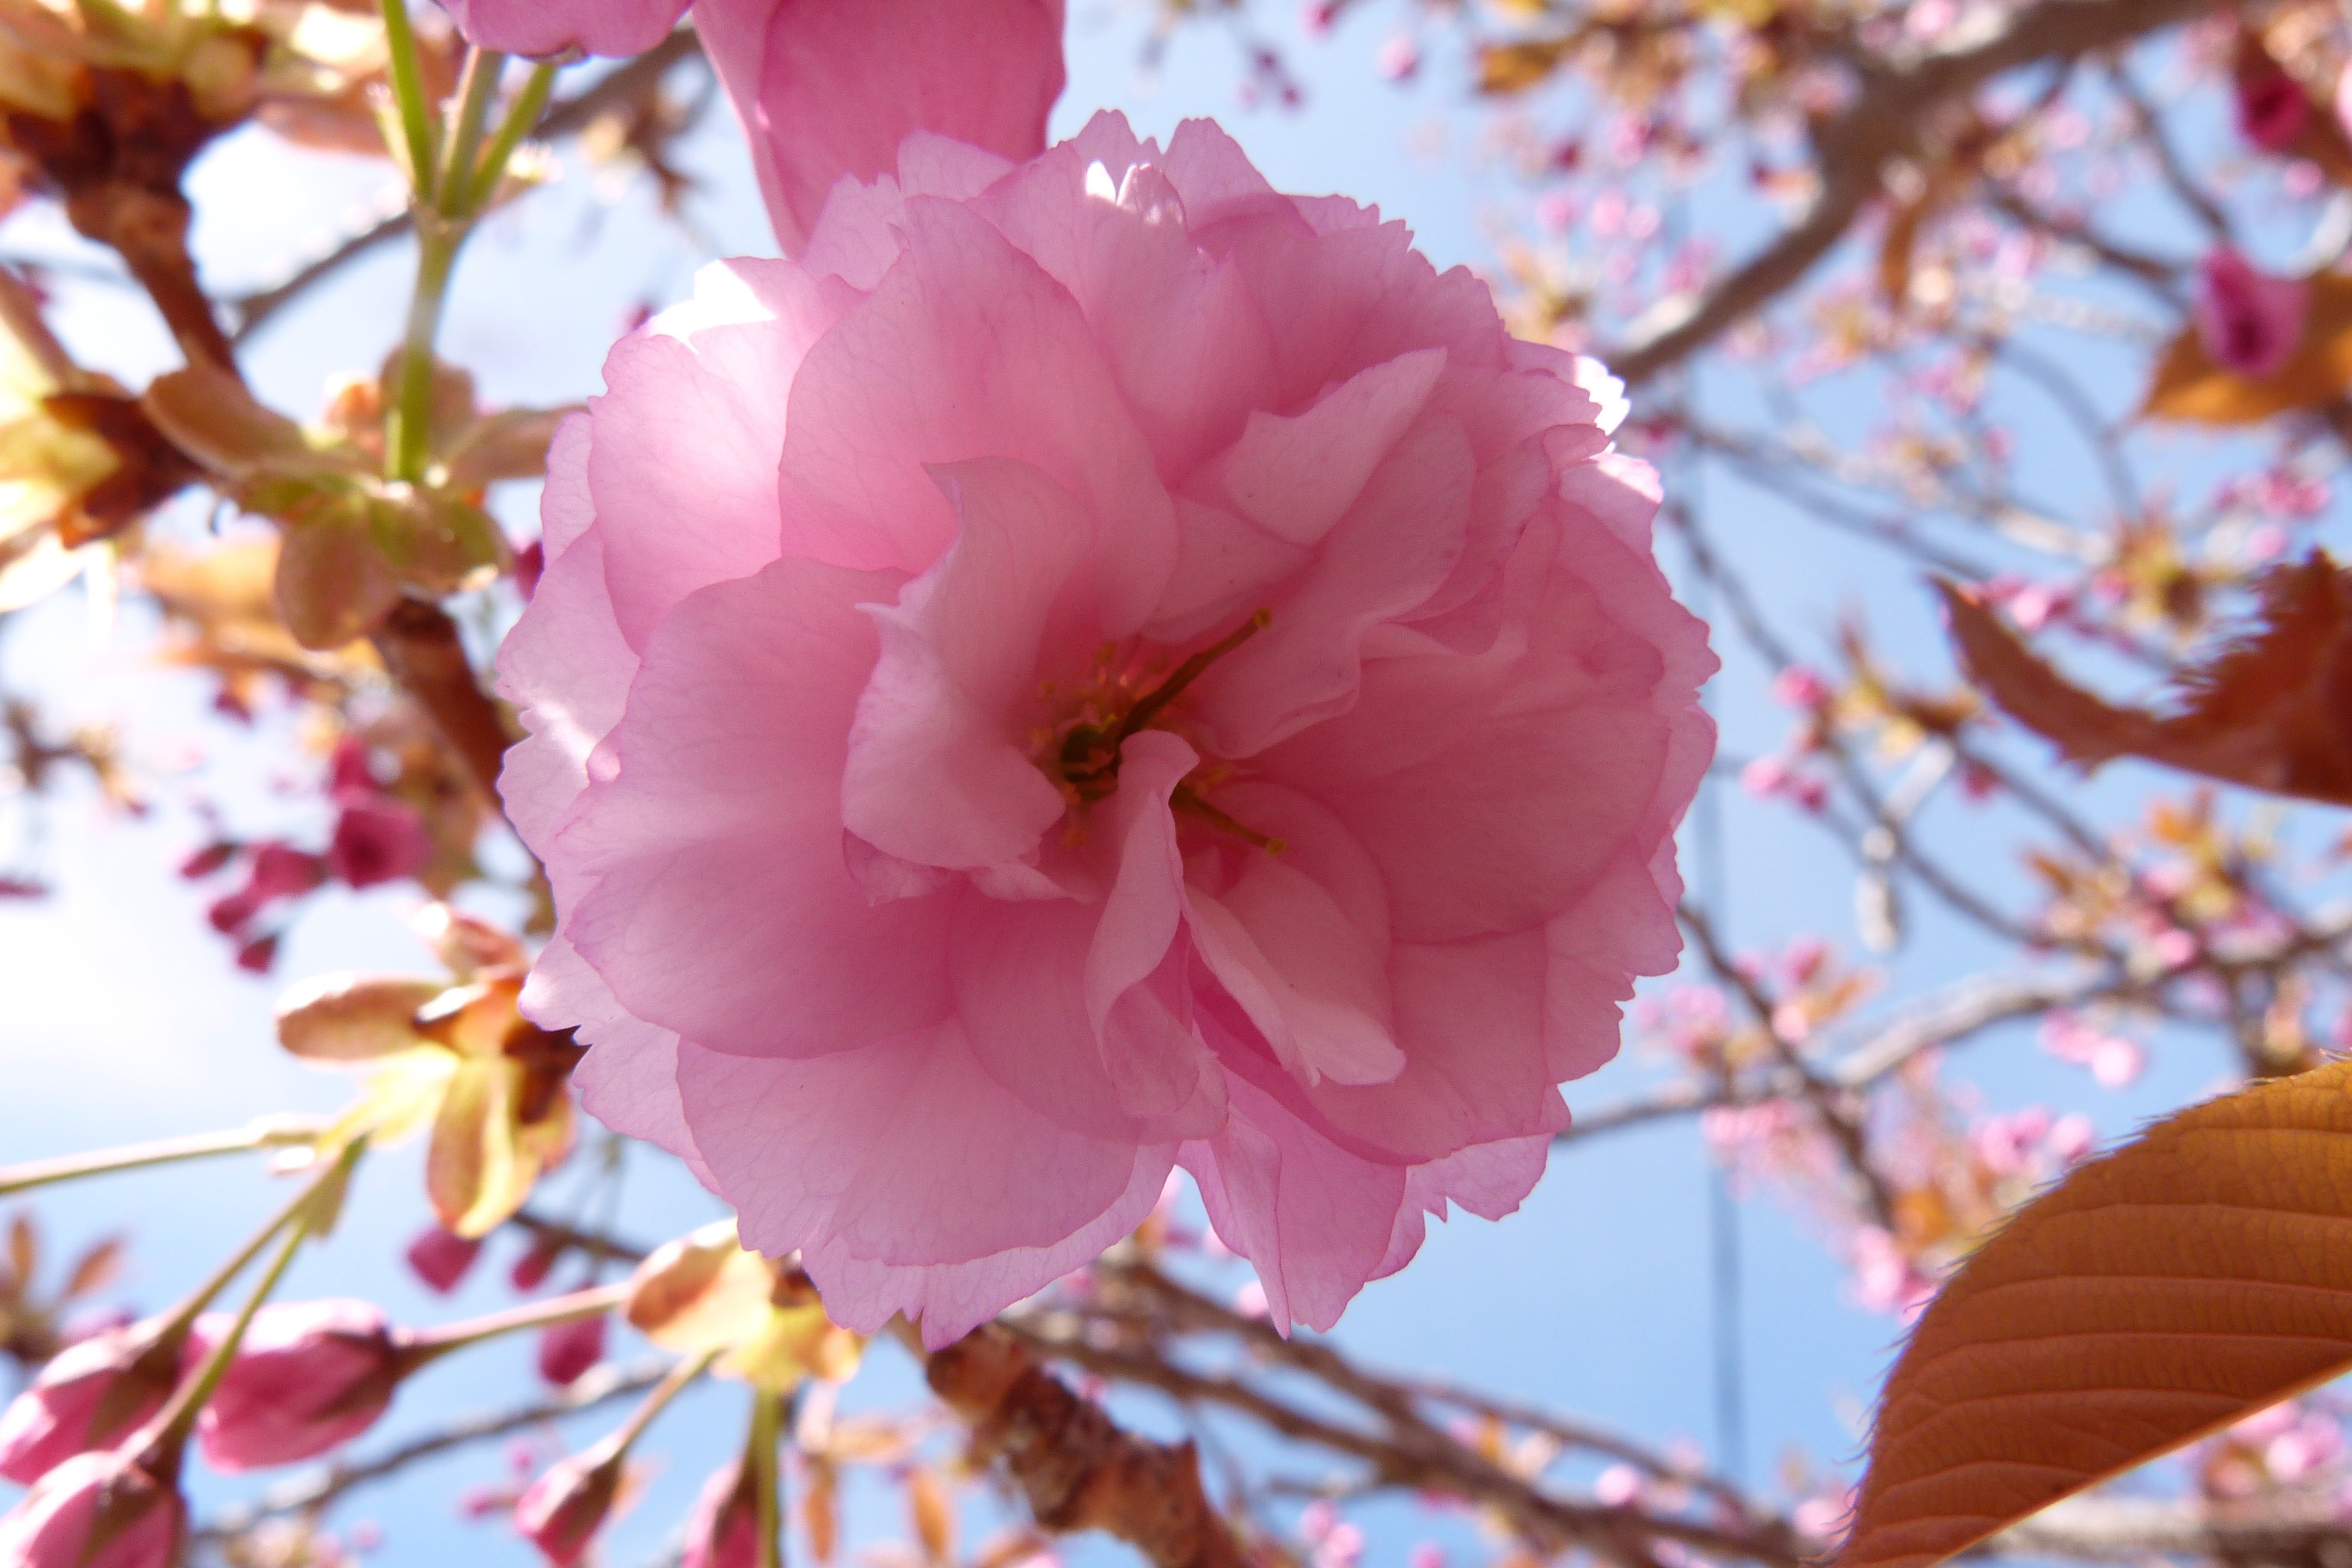
nature, branch, blossom, open, plant, flower, petal, spring, produce, macro, garden, pink, flora, season, cherry blossom, flowers, delicate, flowering, cherry, leger, blossomed, flowering plant, front view, against day, land plant